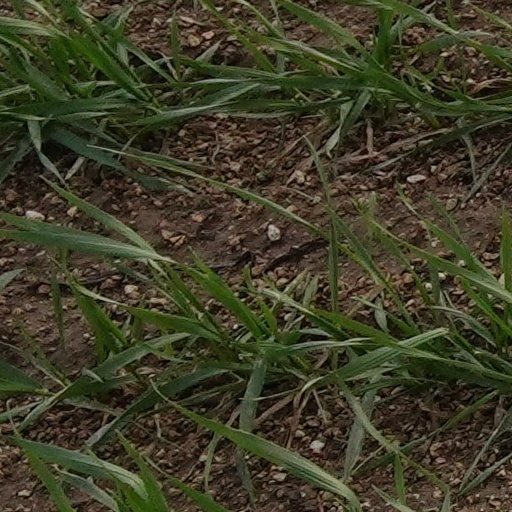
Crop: wheat